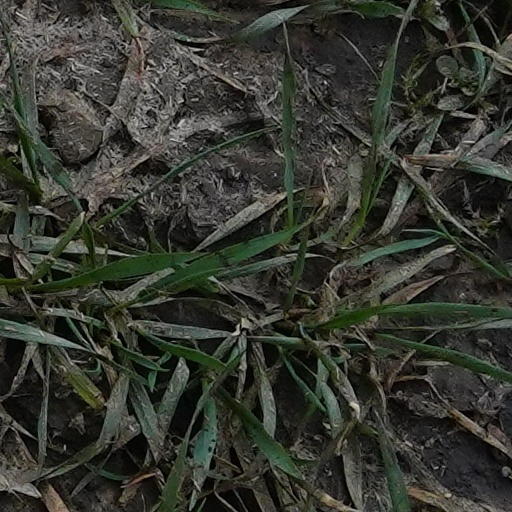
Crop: wheat